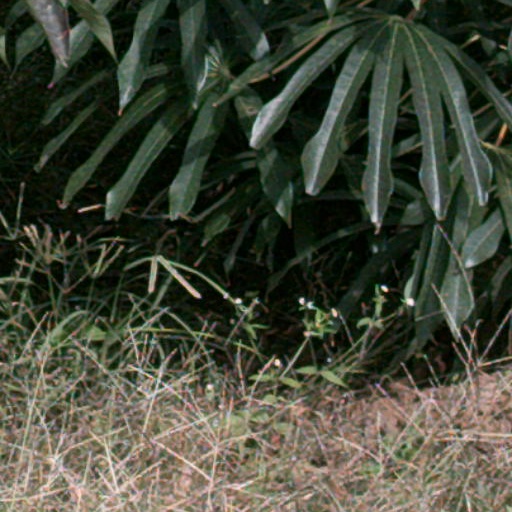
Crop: cassava